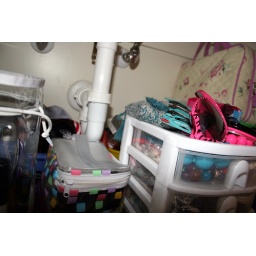
under my bathroom sink :)